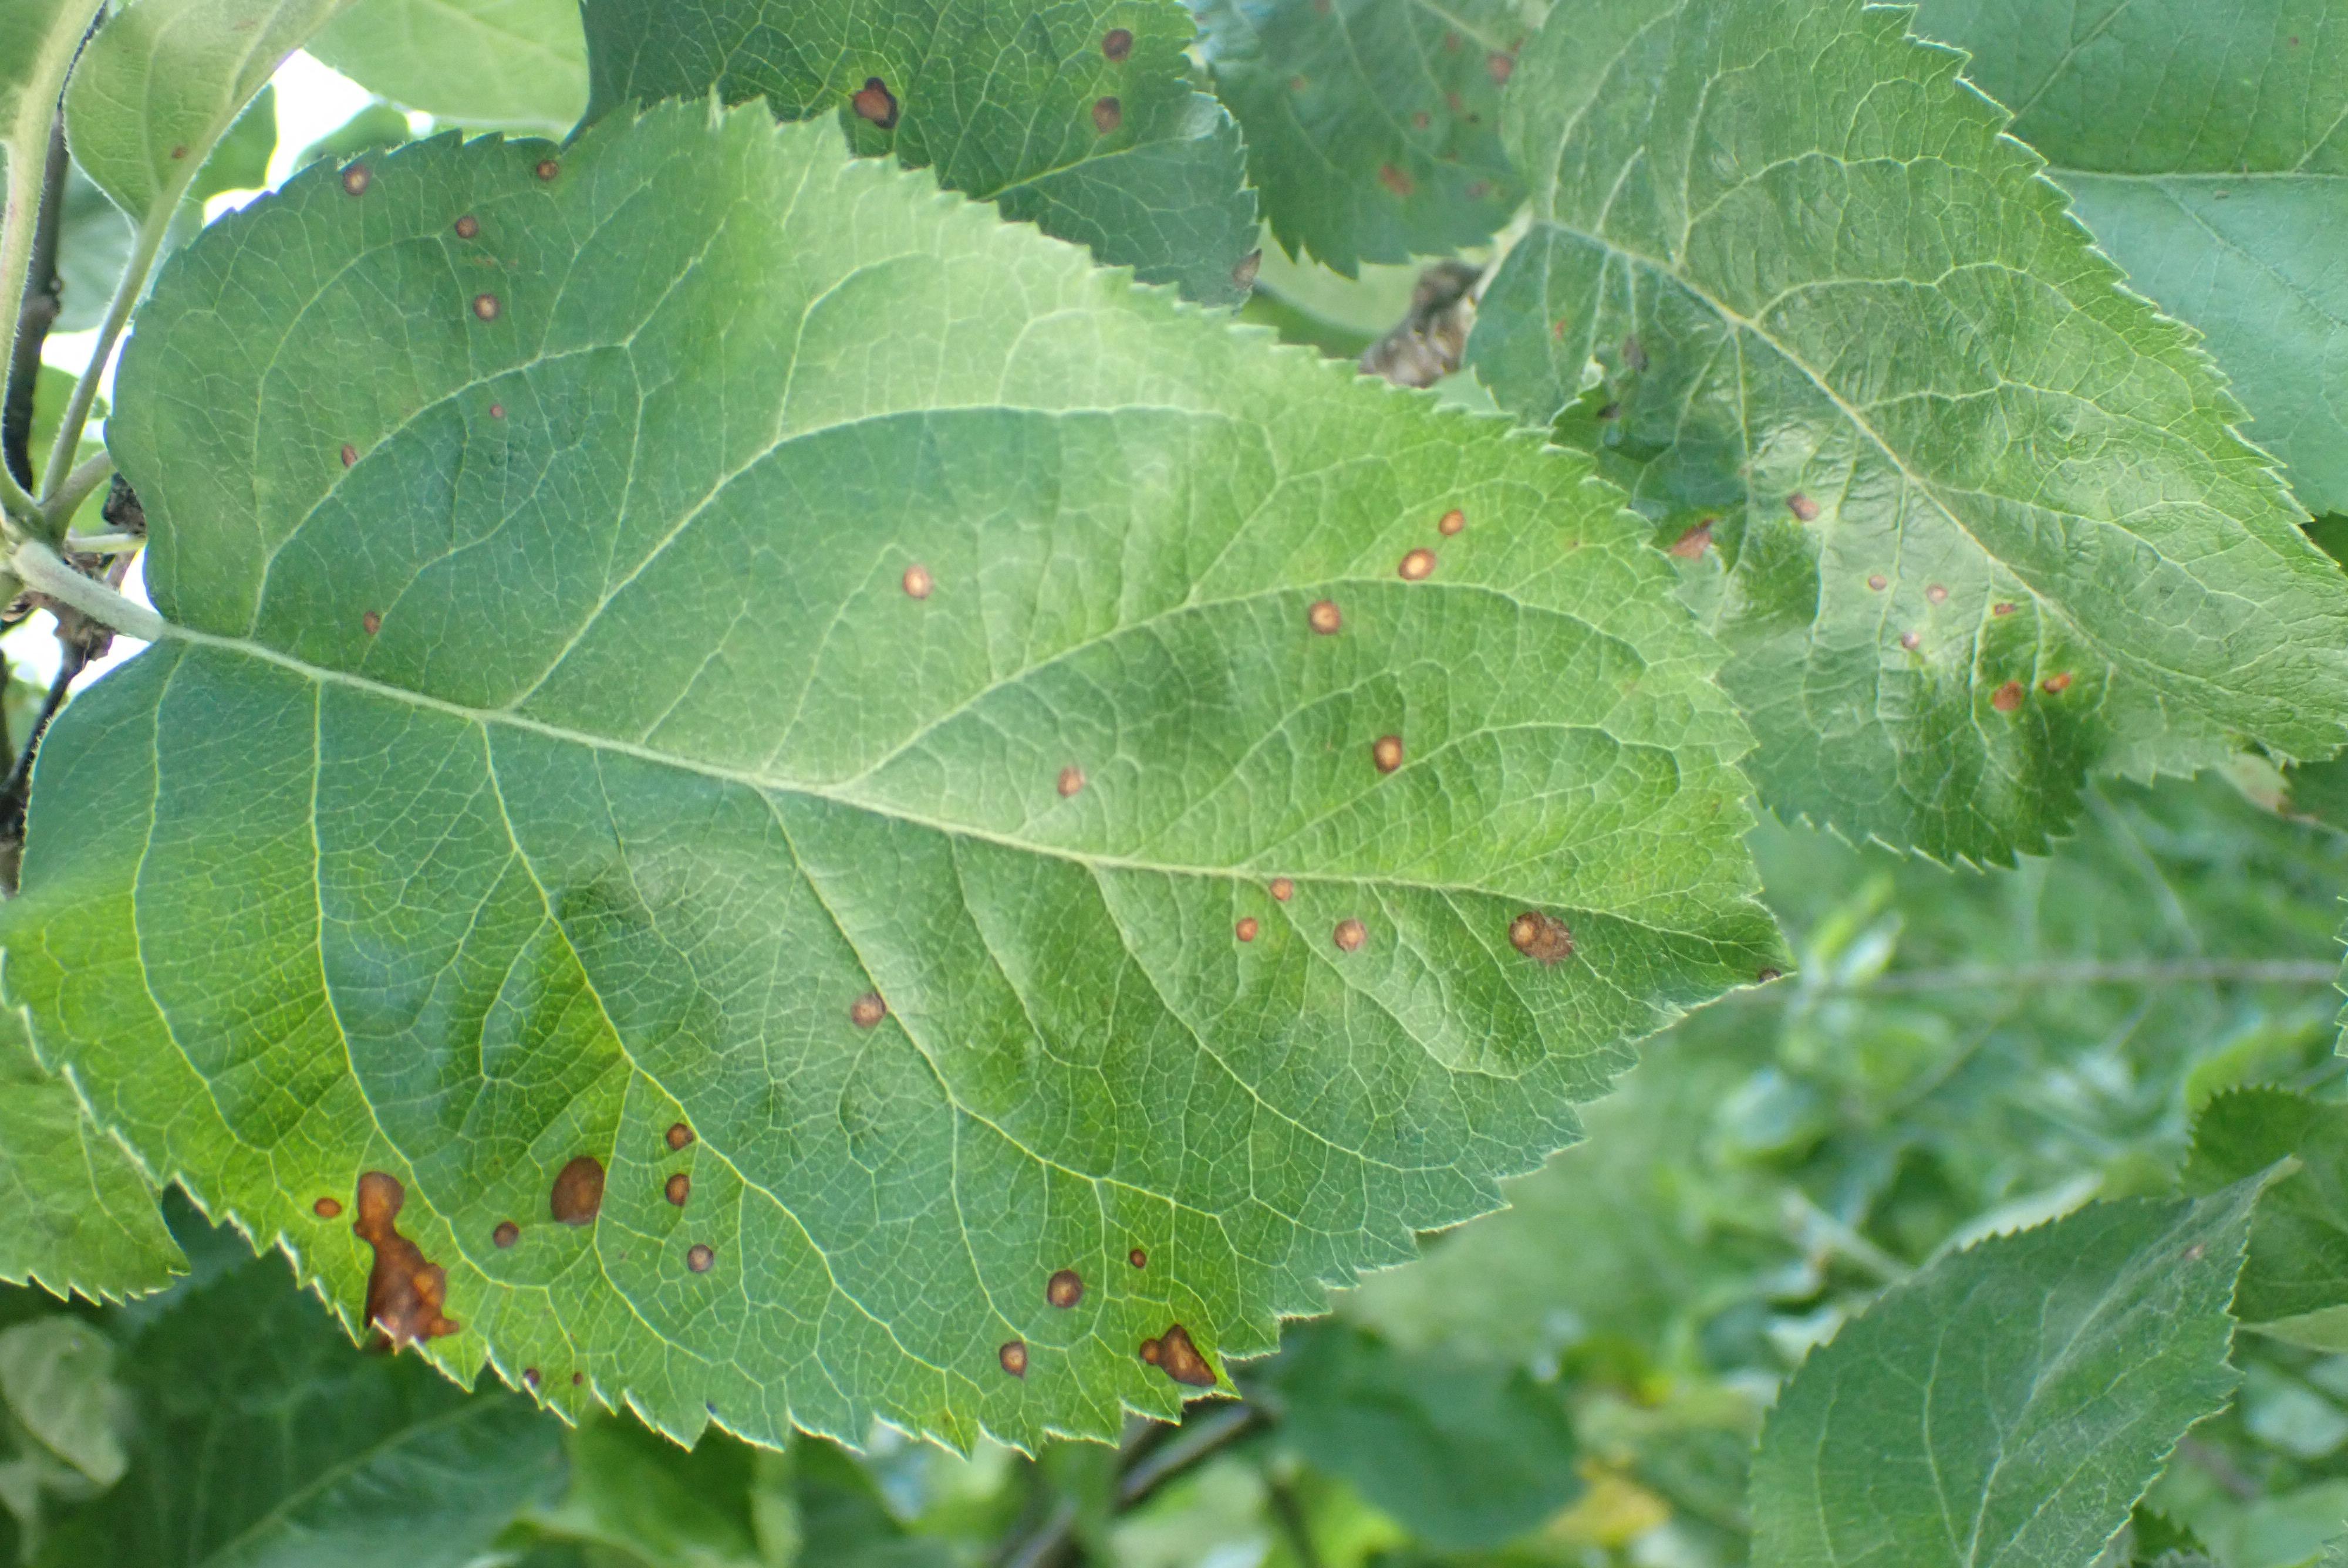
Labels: frog_eye_leaf_spot